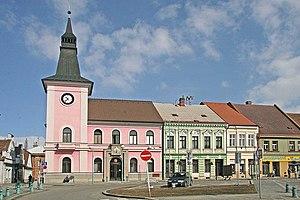
Třebechovice pod Orebem est une ville du district de Hradec Králové, dans la région de Hradec Králové, en Tchéquie. Sa population s'élevait à 5 750 habitants en 2017.